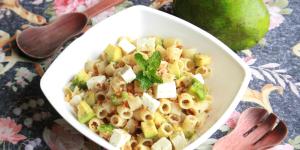
ensalada de pasta con aguacate y queso